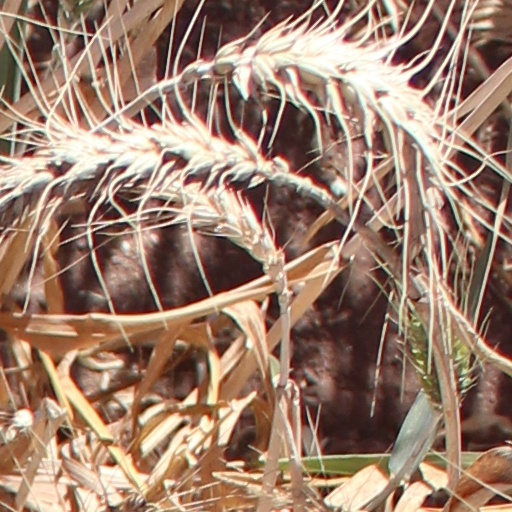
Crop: wheat